Tisbury railway station

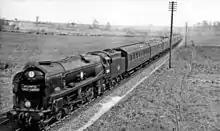

The Salisbury and Yeovil Railway (S&YR) opened Tisbury railway station with the first section of its line, from to Gillingham, on 2 May 1859. At first only passengers were catered for, but goods traffic started on 1 September 1860. The main goods yard and warehouse was on the north side of the line at the west end of the station, but some sidings were also added on the opposite side of the line. Initially the railway had just a single track but a passing loop and two platforms were provided at Tisbury. The whole line was double track by 1870 and a signal box was opened here in 1875.